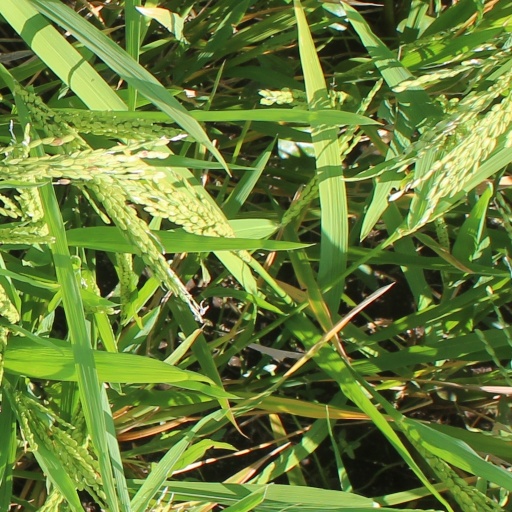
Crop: rice